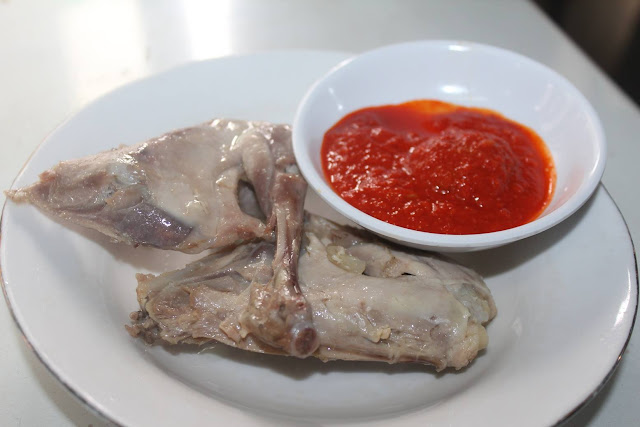
Label: ayam_pop